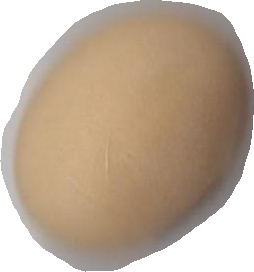
Variety: Anjasmoro